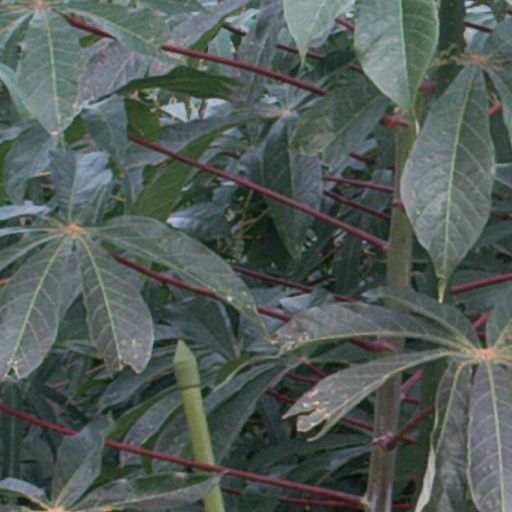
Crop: cassava